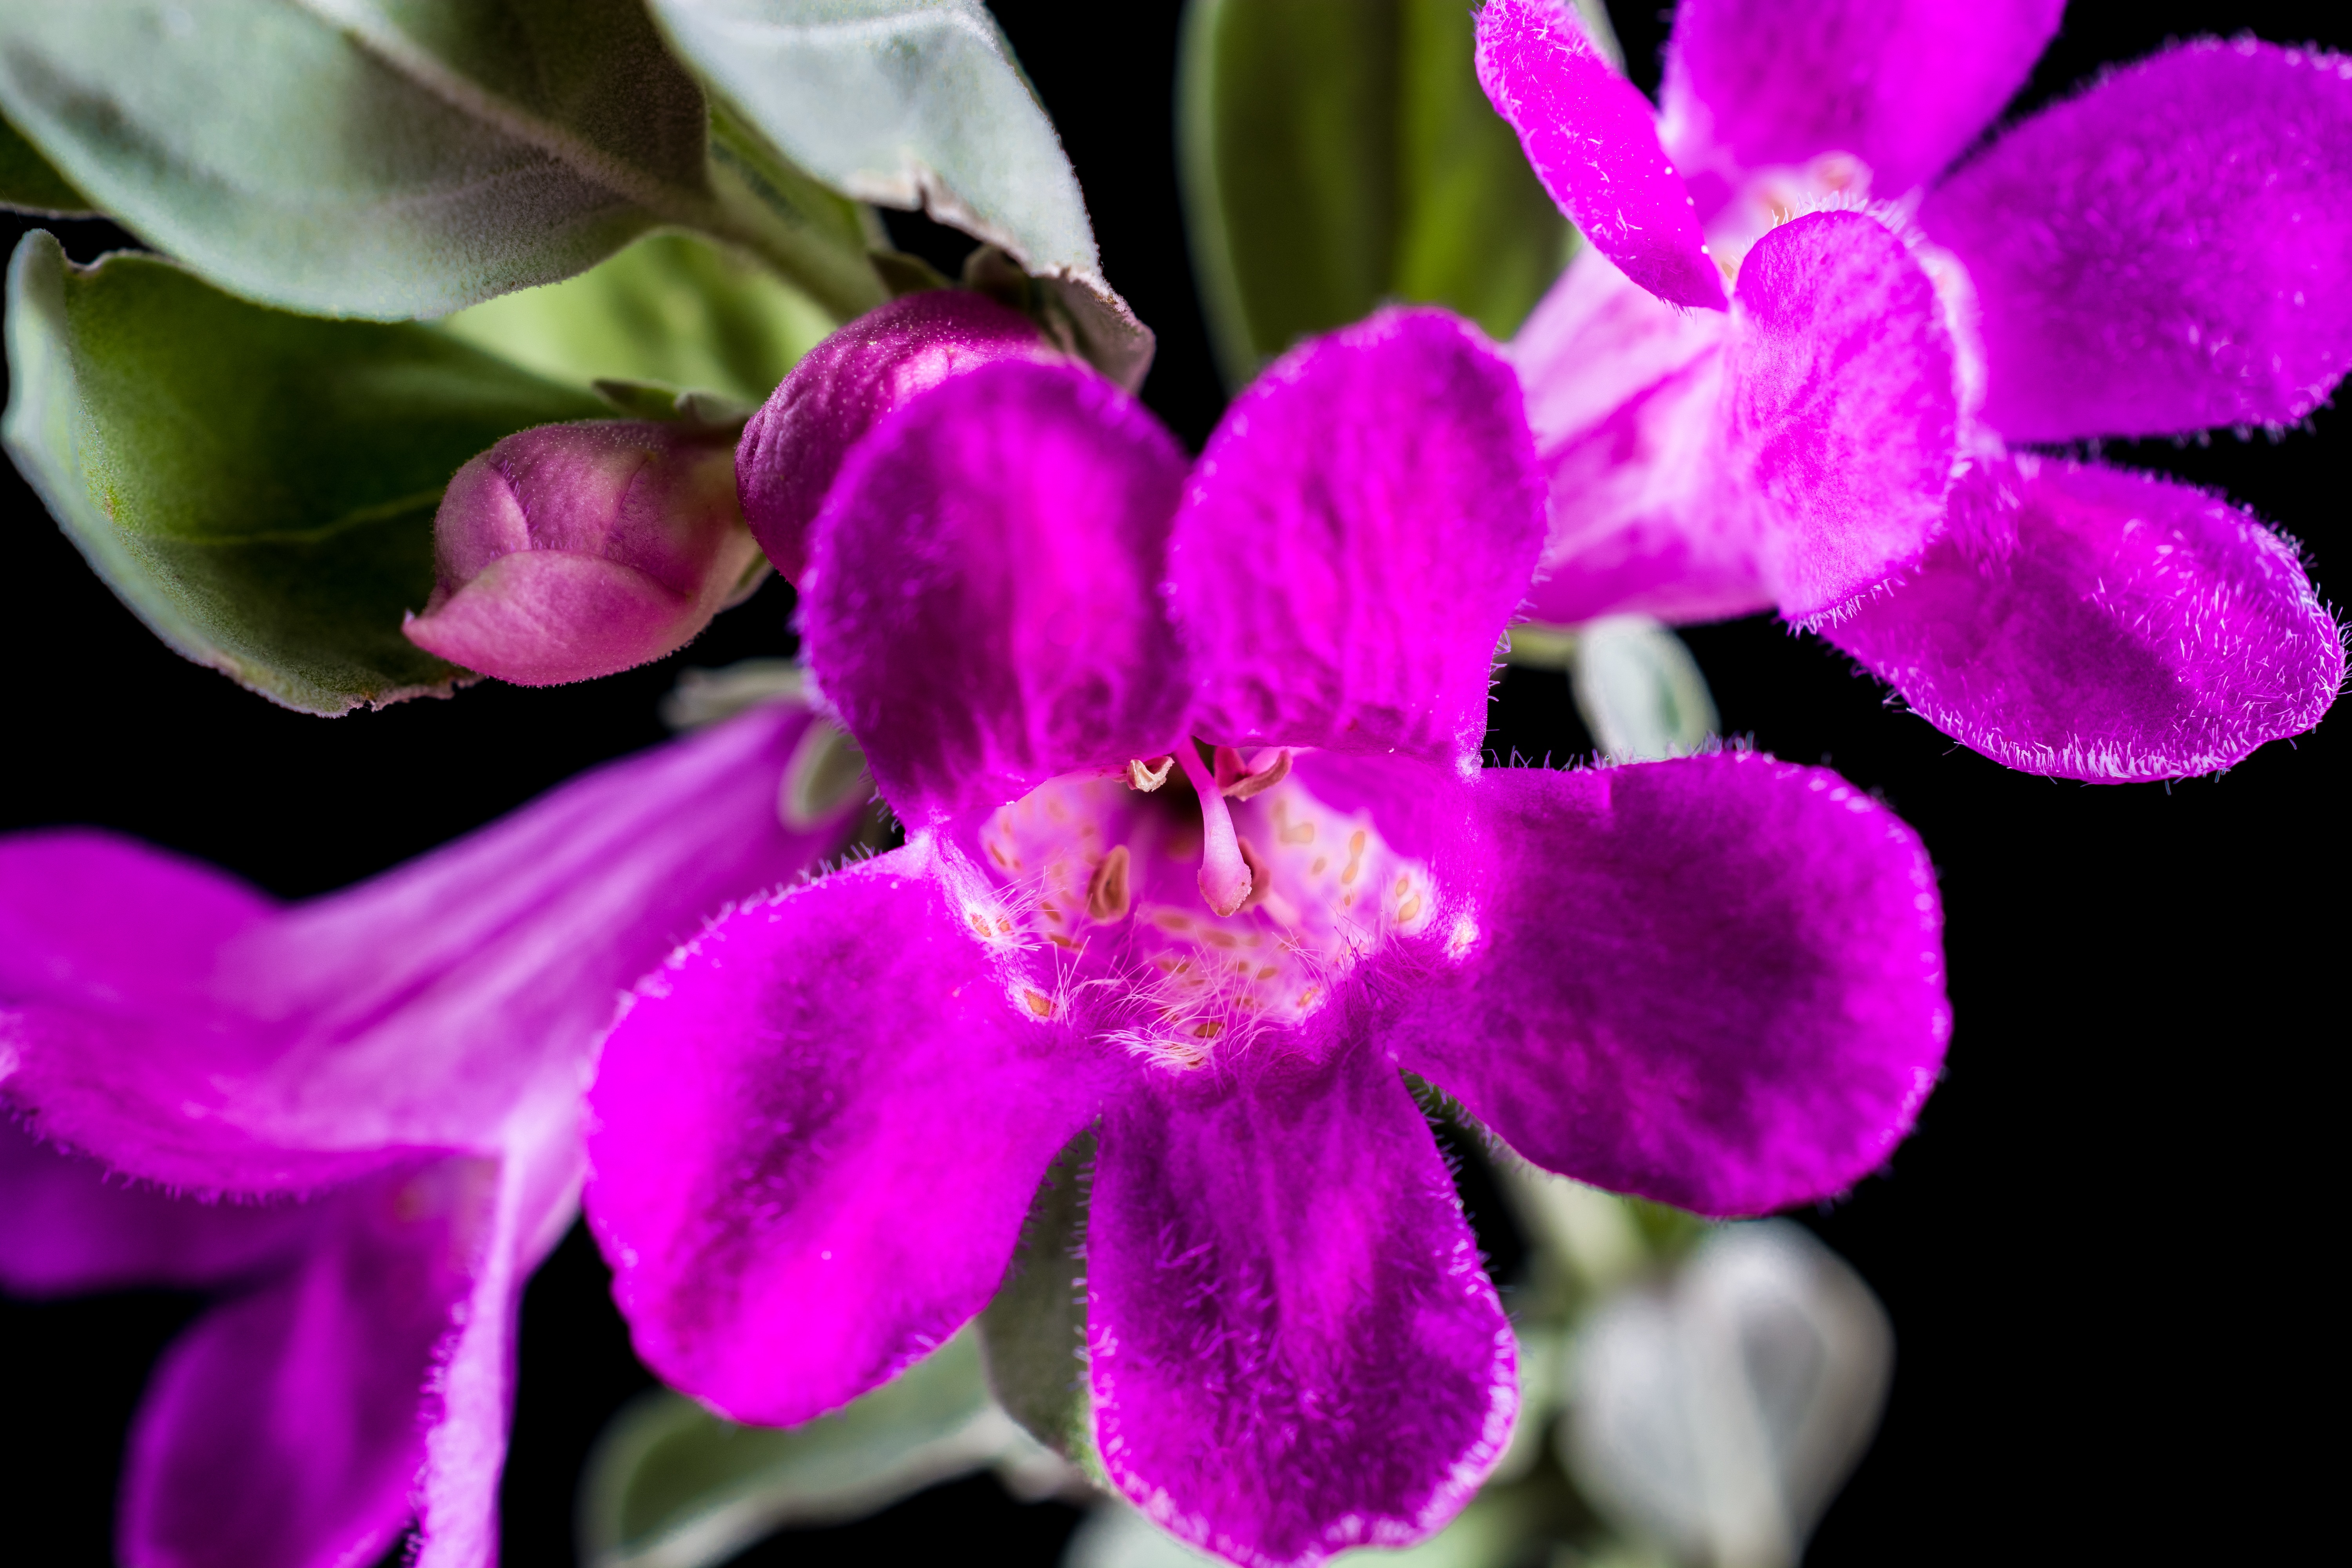
blossom, plant, flower, purple, petal, bloom, botany, pink, flora, wild flower, orchid, macro photography, flowering plant, cattleya, dendrobium, land plant, moth orchid, christmas orchid, cattleya labiata